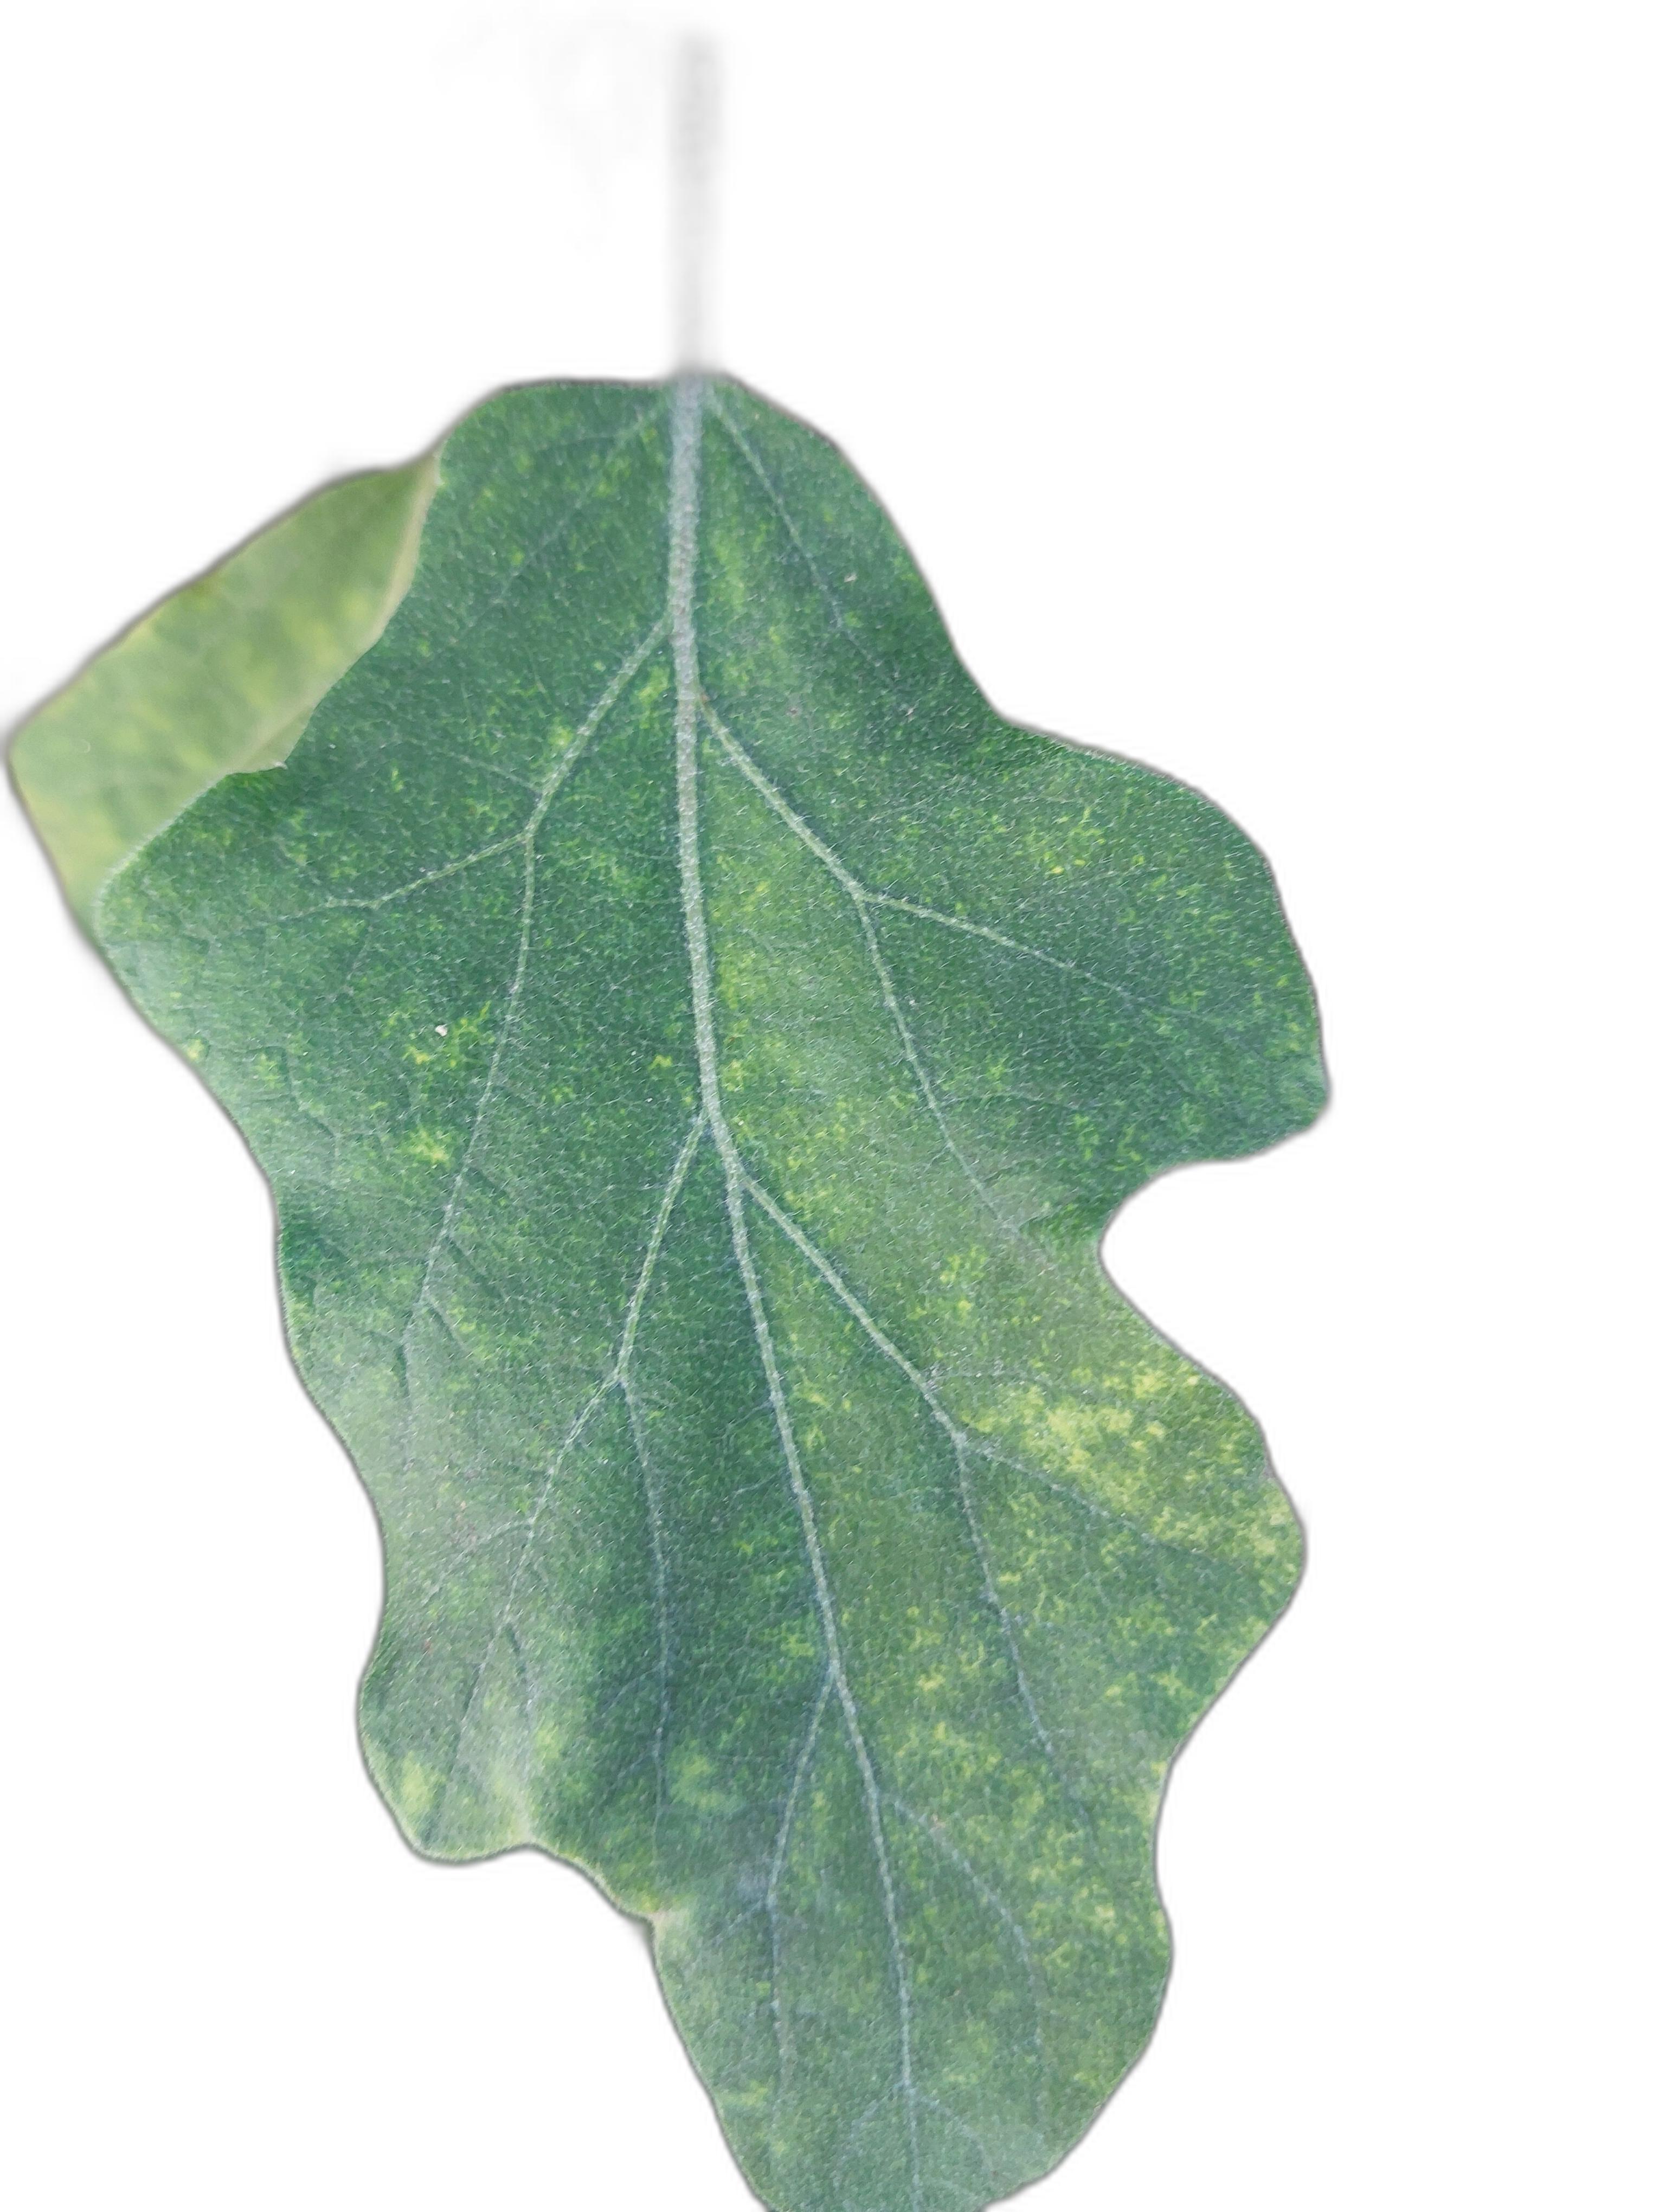
Label: Healthy Leaf